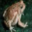
Label: frog